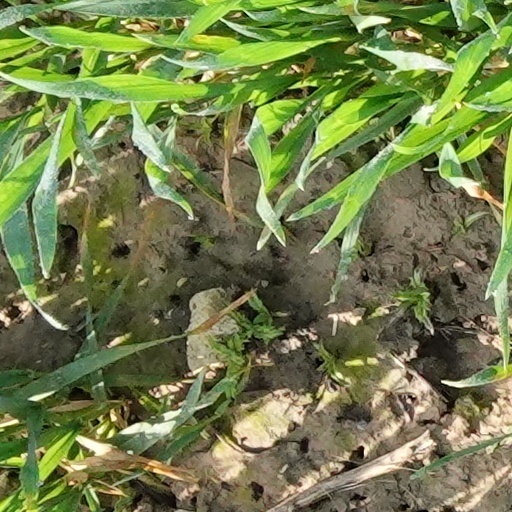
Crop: wheat